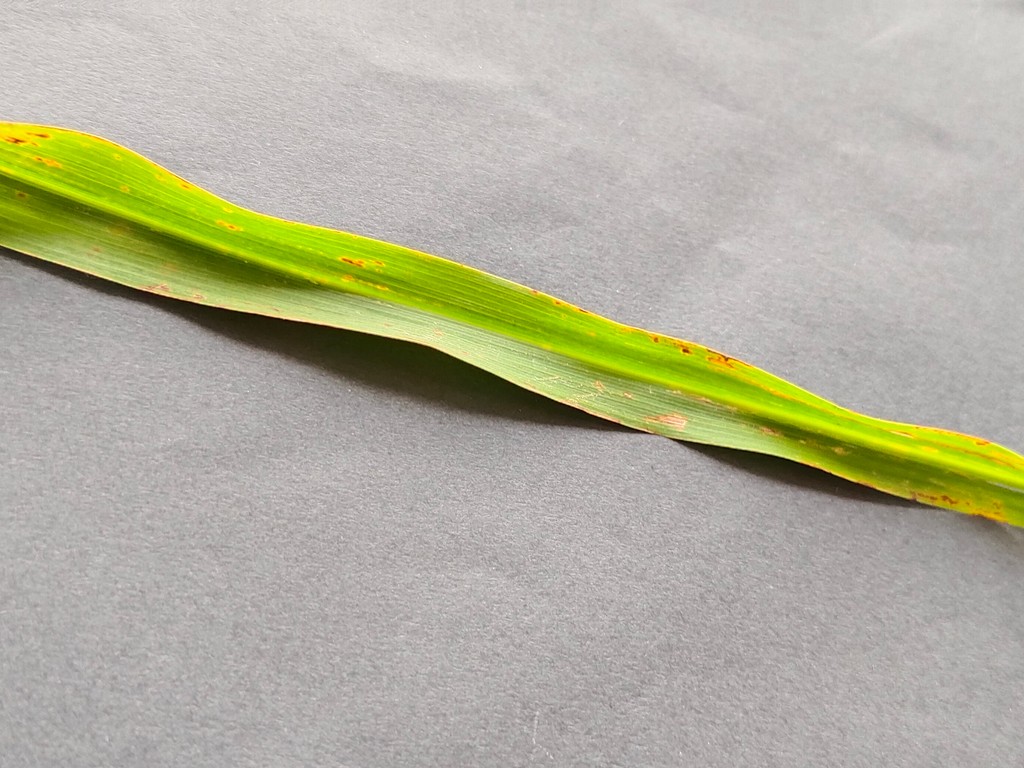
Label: Unhealthy